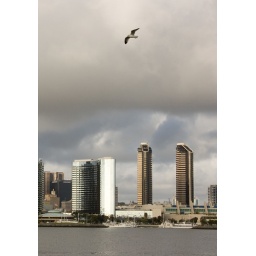
A bird flying over the San Diego Bay